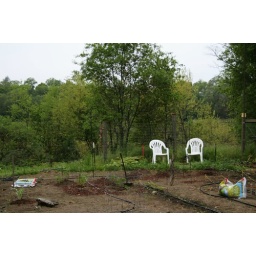
2 white chairs on a gray morning in Mendo